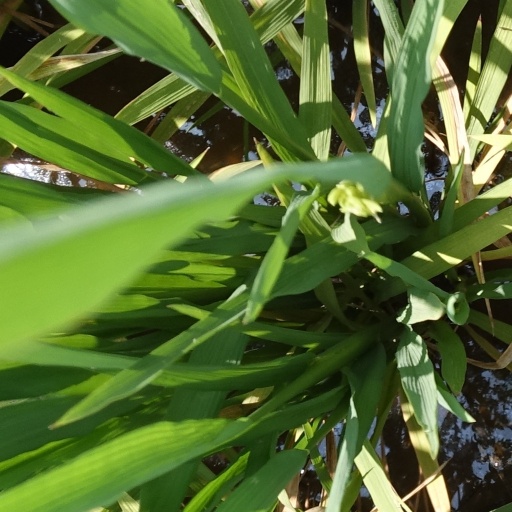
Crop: rice